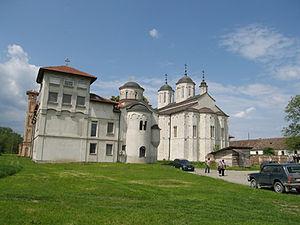
Novi Sad est une ville et une municipalité de Serbie située dans la province autonome de Voïvodine et dans le district de Bačka méridionale. Selon les données du recensement de 2011, la ville intra muros compte 231 798 habitants, la municipalité 307 760 et le territoire métropolitain de Novi Sad, appelé Ville de Novi Sad, 341 625.
Cet article recense les monuments culturels de la Ville de Novi Sad dans le district de Bačka méridionale en Serbie.
Les monuments culturels de grande importance sont les monuments de Serbie qui, par leur valeur, bénéficient d'un haut degré de protection.